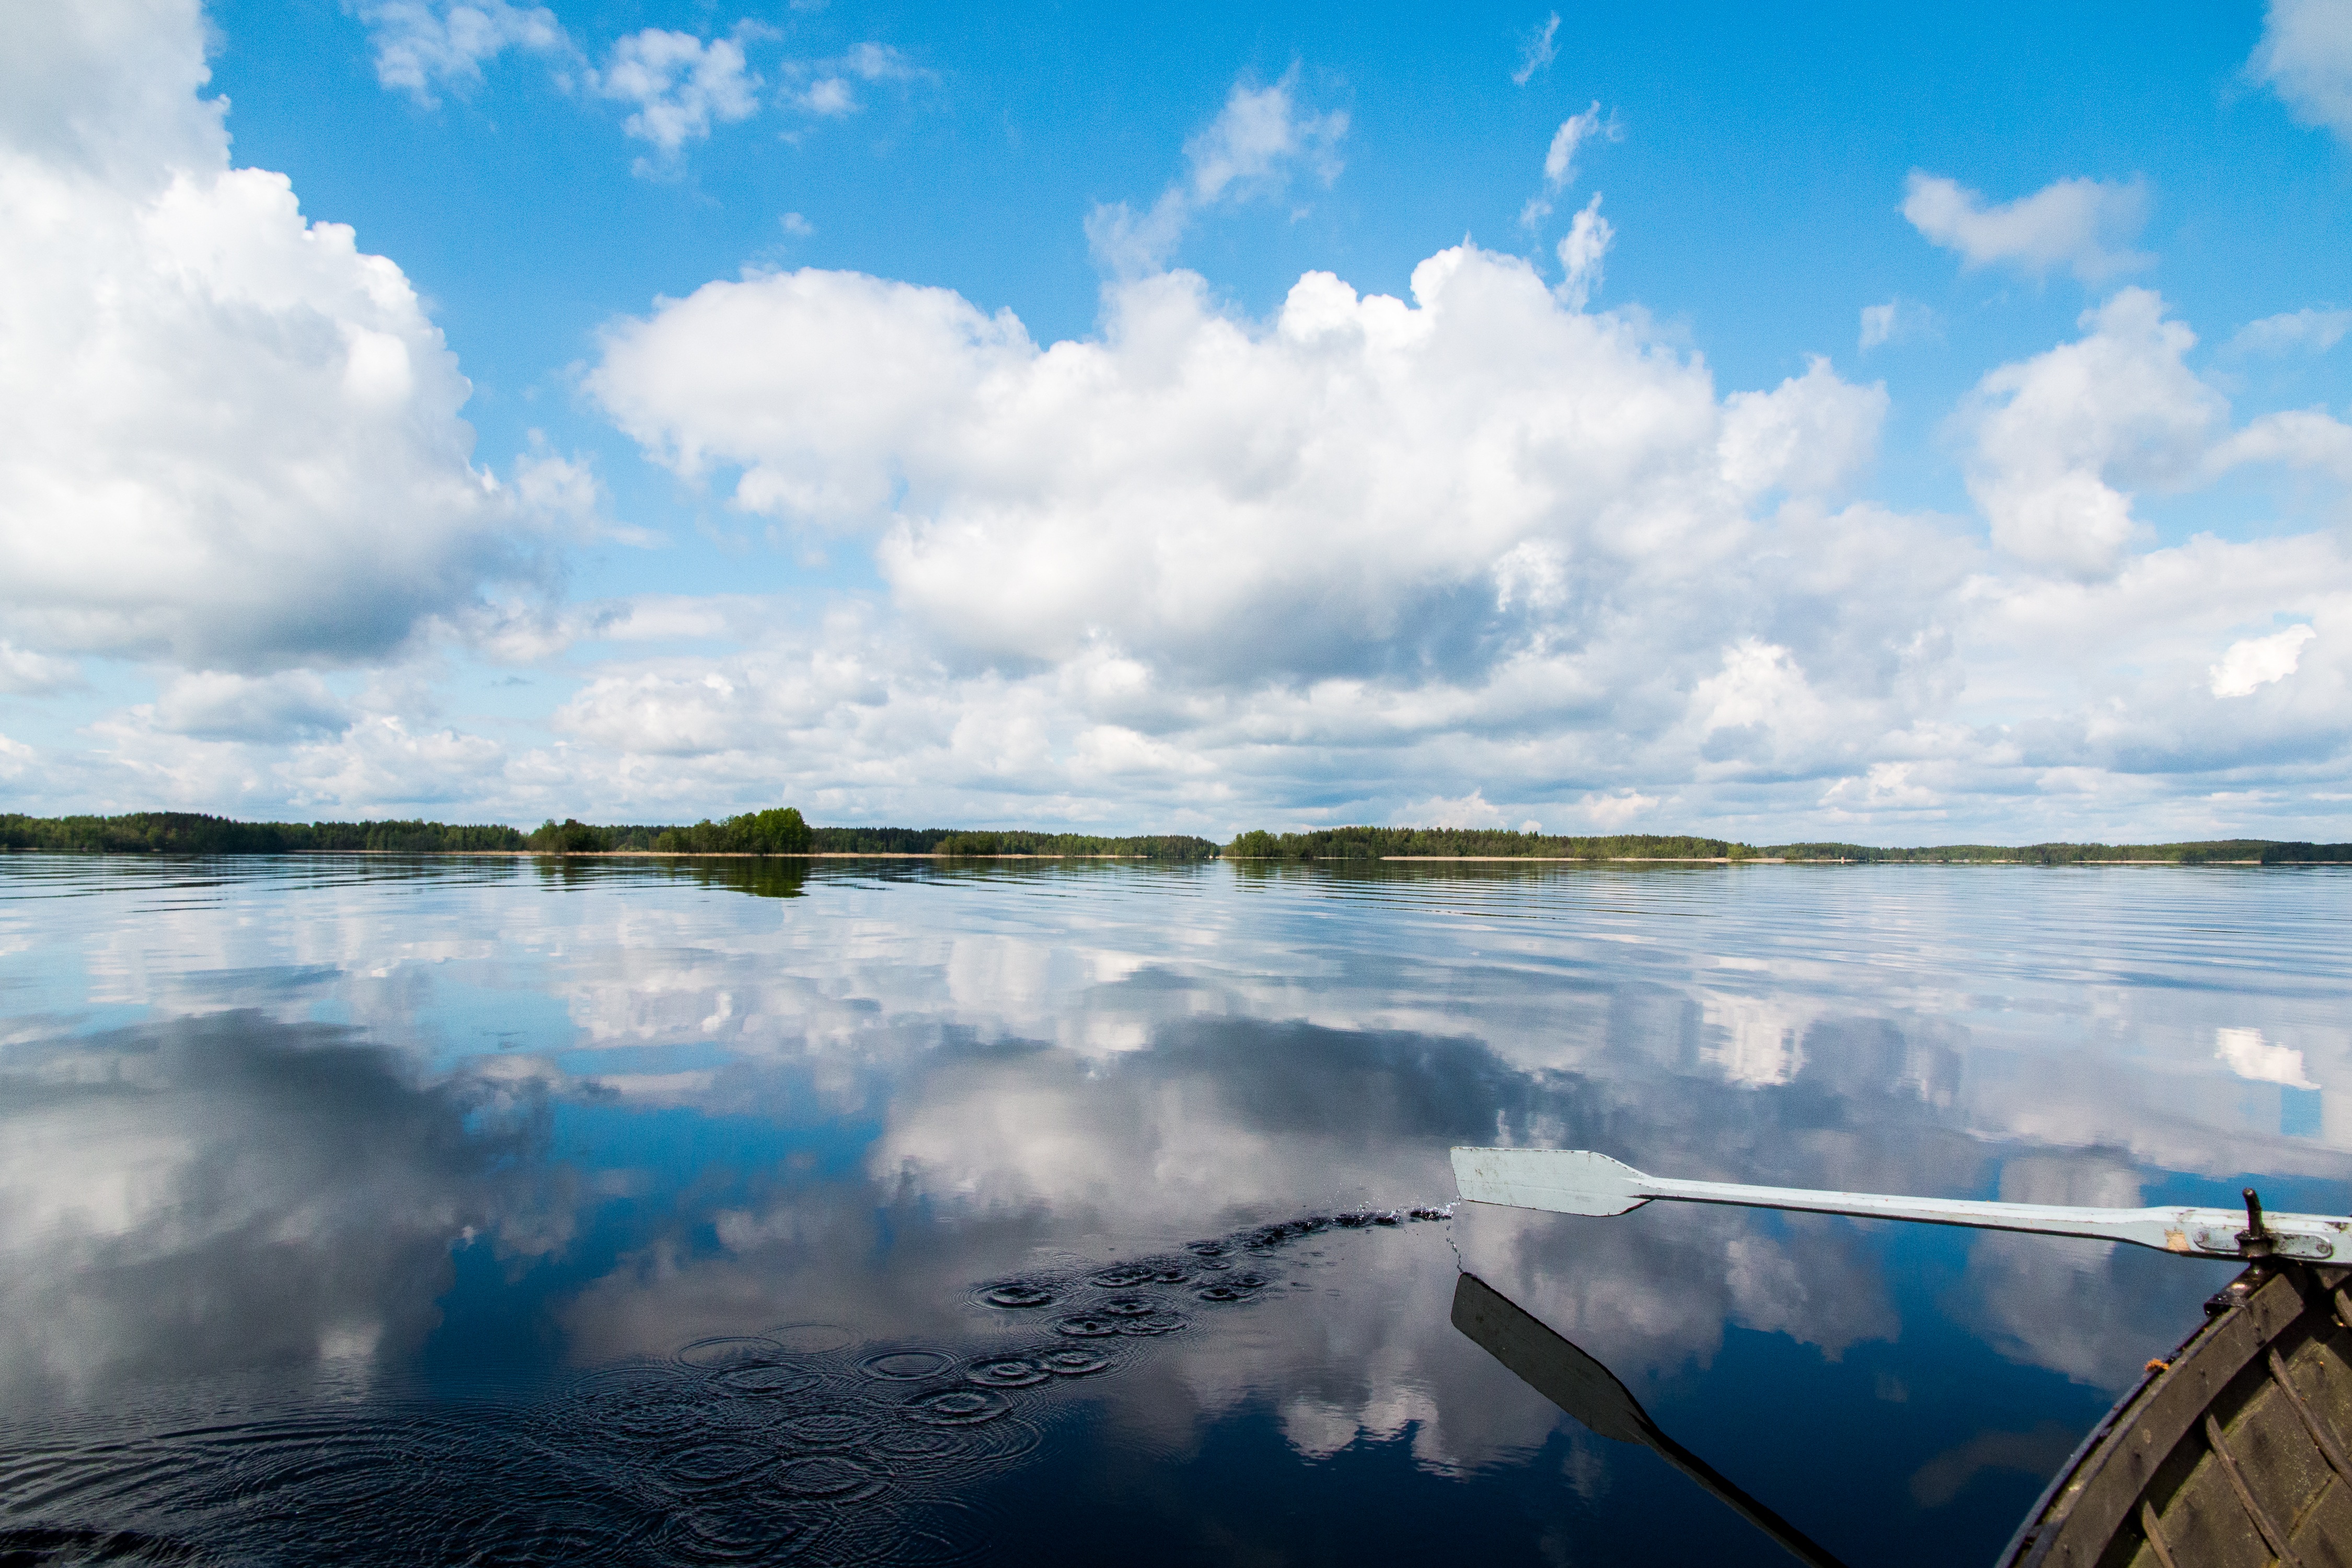
landscape, sea, coast, water, nature, ocean, horizon, cloud, sky, boat, sunlight, morning, shore, wave, lake, river, summer, oar, dusk, reflection, calm, bay, reservoir, body of water, rowing boat, rowing, loch, finnish, nature photo, meteorological phenomenon, saimaa, the oars, peilityyni